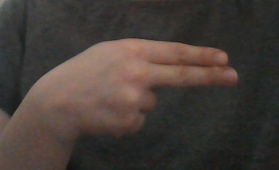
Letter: ain